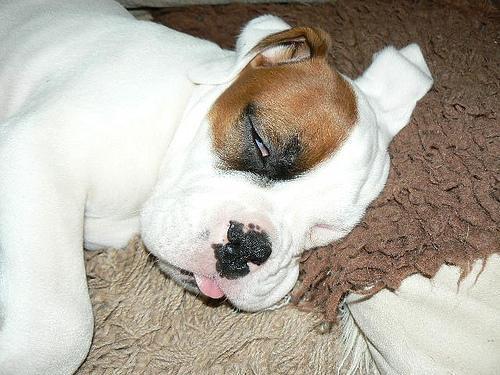
boxer